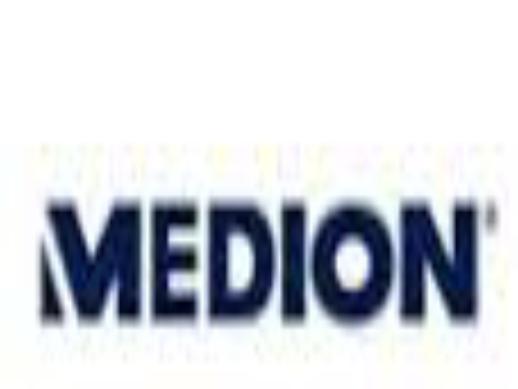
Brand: Medion
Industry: Electronic